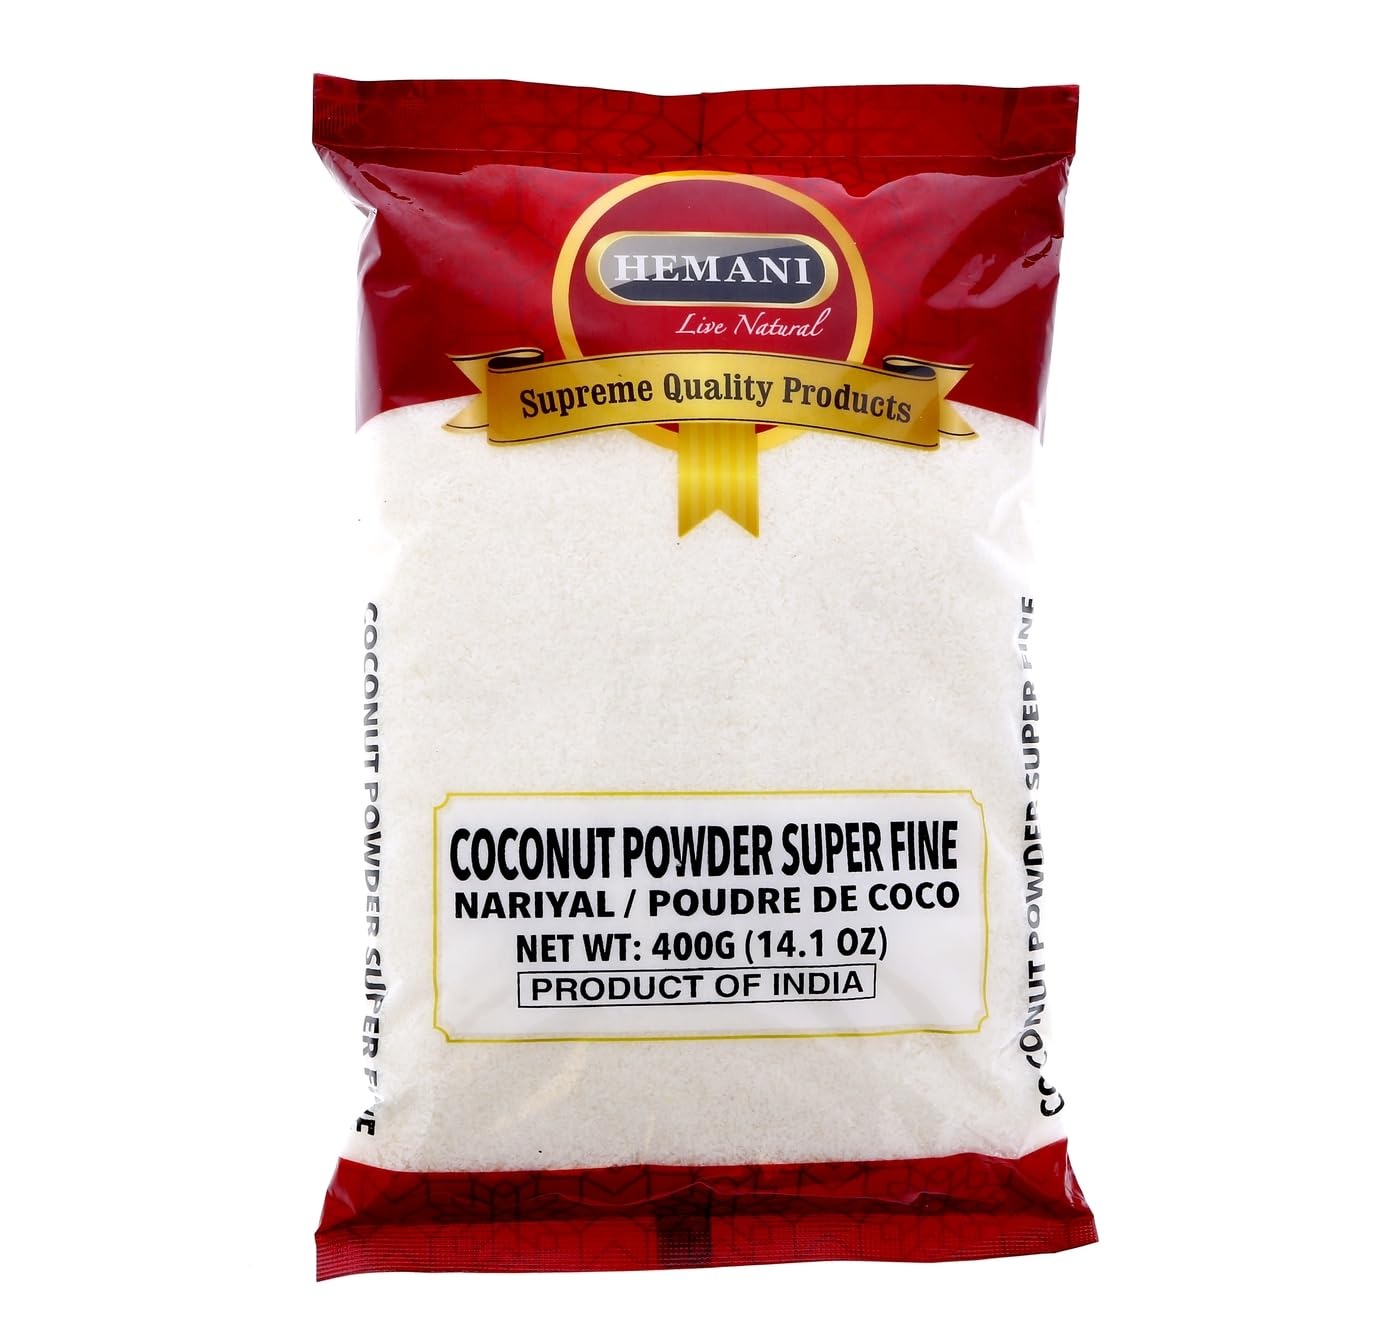
Item Name: Hemani Coconut Powder Extra Fine 400g (14.1 OZ) - Shredded Coconut, Desiccated I Macaroon Cut I Coconut Flakes
Bullet Point 1: Made from finest quality coconut, nutrient-dense and contains protein, manganese & dietary fiber. Perfect for baking, toppings, desserts & savories.
Bullet Point 2: Use it raw or toast for desserts, breads & cookies, cakes, muffins & other baked goods. Have with cold or hot cereal, make ice cream, use as a topping, and give a delicious body to smoothies.
Bullet Point 3: Highly Nutritious - Considered a higher source of potassium and other essential nutrients, dried coconut is a valuable addition to any diet. Versatile and easy to use, it can be added to dishes or eaten on its own for a healthy snack.
Bullet Point 4: Worth Its Weight in Gold - Often underrated when compared to other dried fruits, coconut is a significant source of energy and nutrition. Particularly high in saturated fats, it supports a healthy body weight when consumed as part of a balanced diet.
Bullet Point 5: Tastes great and is good for you too! - Offers a variety of healthy aspects such as fiber, protein, potassium, magnesium, and more. A great source of energy that helps stabilize blood sugar levels and promote digestion.
Product Description: If you're looking for a delicious way to add some healthy aspects to your diet. This product tastes great and it's also a high-fiber, good source of protein food that can help you maintain a healthy body weight when consumed as part of a nutritious, balanced diet. Coconuts are considered a higher source of potassium than many other fruits, so if you're looking for ways to increase your intake of this essential mineral, then Dry Coconut is a great choice. What's more, dried coconut often goes under-appreciated when compared to other dried fruits. However, this product is highly nutritious and it provides a rich source of essential nutrients, including minerals, vitamins, and Free-radical scavengers. Coconut powder is quite underrated even though it's a great ingredient that makes dishes more nutritious. So if you're looking for a versatile and healthy way to add some delicious flavor to your food, be sure to check out our selection of dry coconut products.
Value: 14.1
Unit: Ounce

Price: 11.99